Angus McDonald (artist)

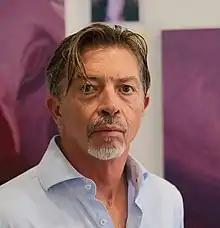
Angus McDonald

Angus McDonald (born 1961) is an Australian contemporary visual artist, refugee advocate, columnist, and documentary filmmaker.